Heinrich Kroll

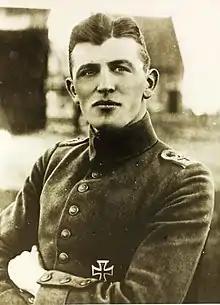

"Oberleutnant" Henrich Claudius Kroll (3 November 1894 – 21 February 1930) Pour le Merite, Knight's Cross of the Royal House Order of Hohenzollern, Saxony's Albert Order Knight Second Class with Swords, Iron Cross First and Second Class, was a World War I fighter ace credited with 33 victories.